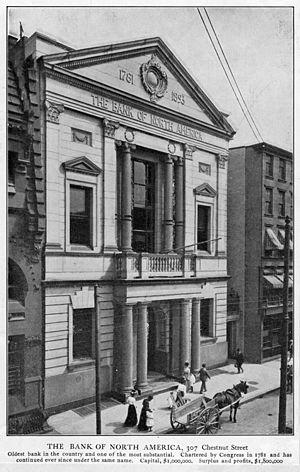
La Banque de l'Amérique du Nord fut fondée le 31 décembre 1781 par le Congrès de la Confédération et ouverte le 7 janvier 1782. Elle fut la première banque moderne des États-Unis et précéda la First Bank of the United States.